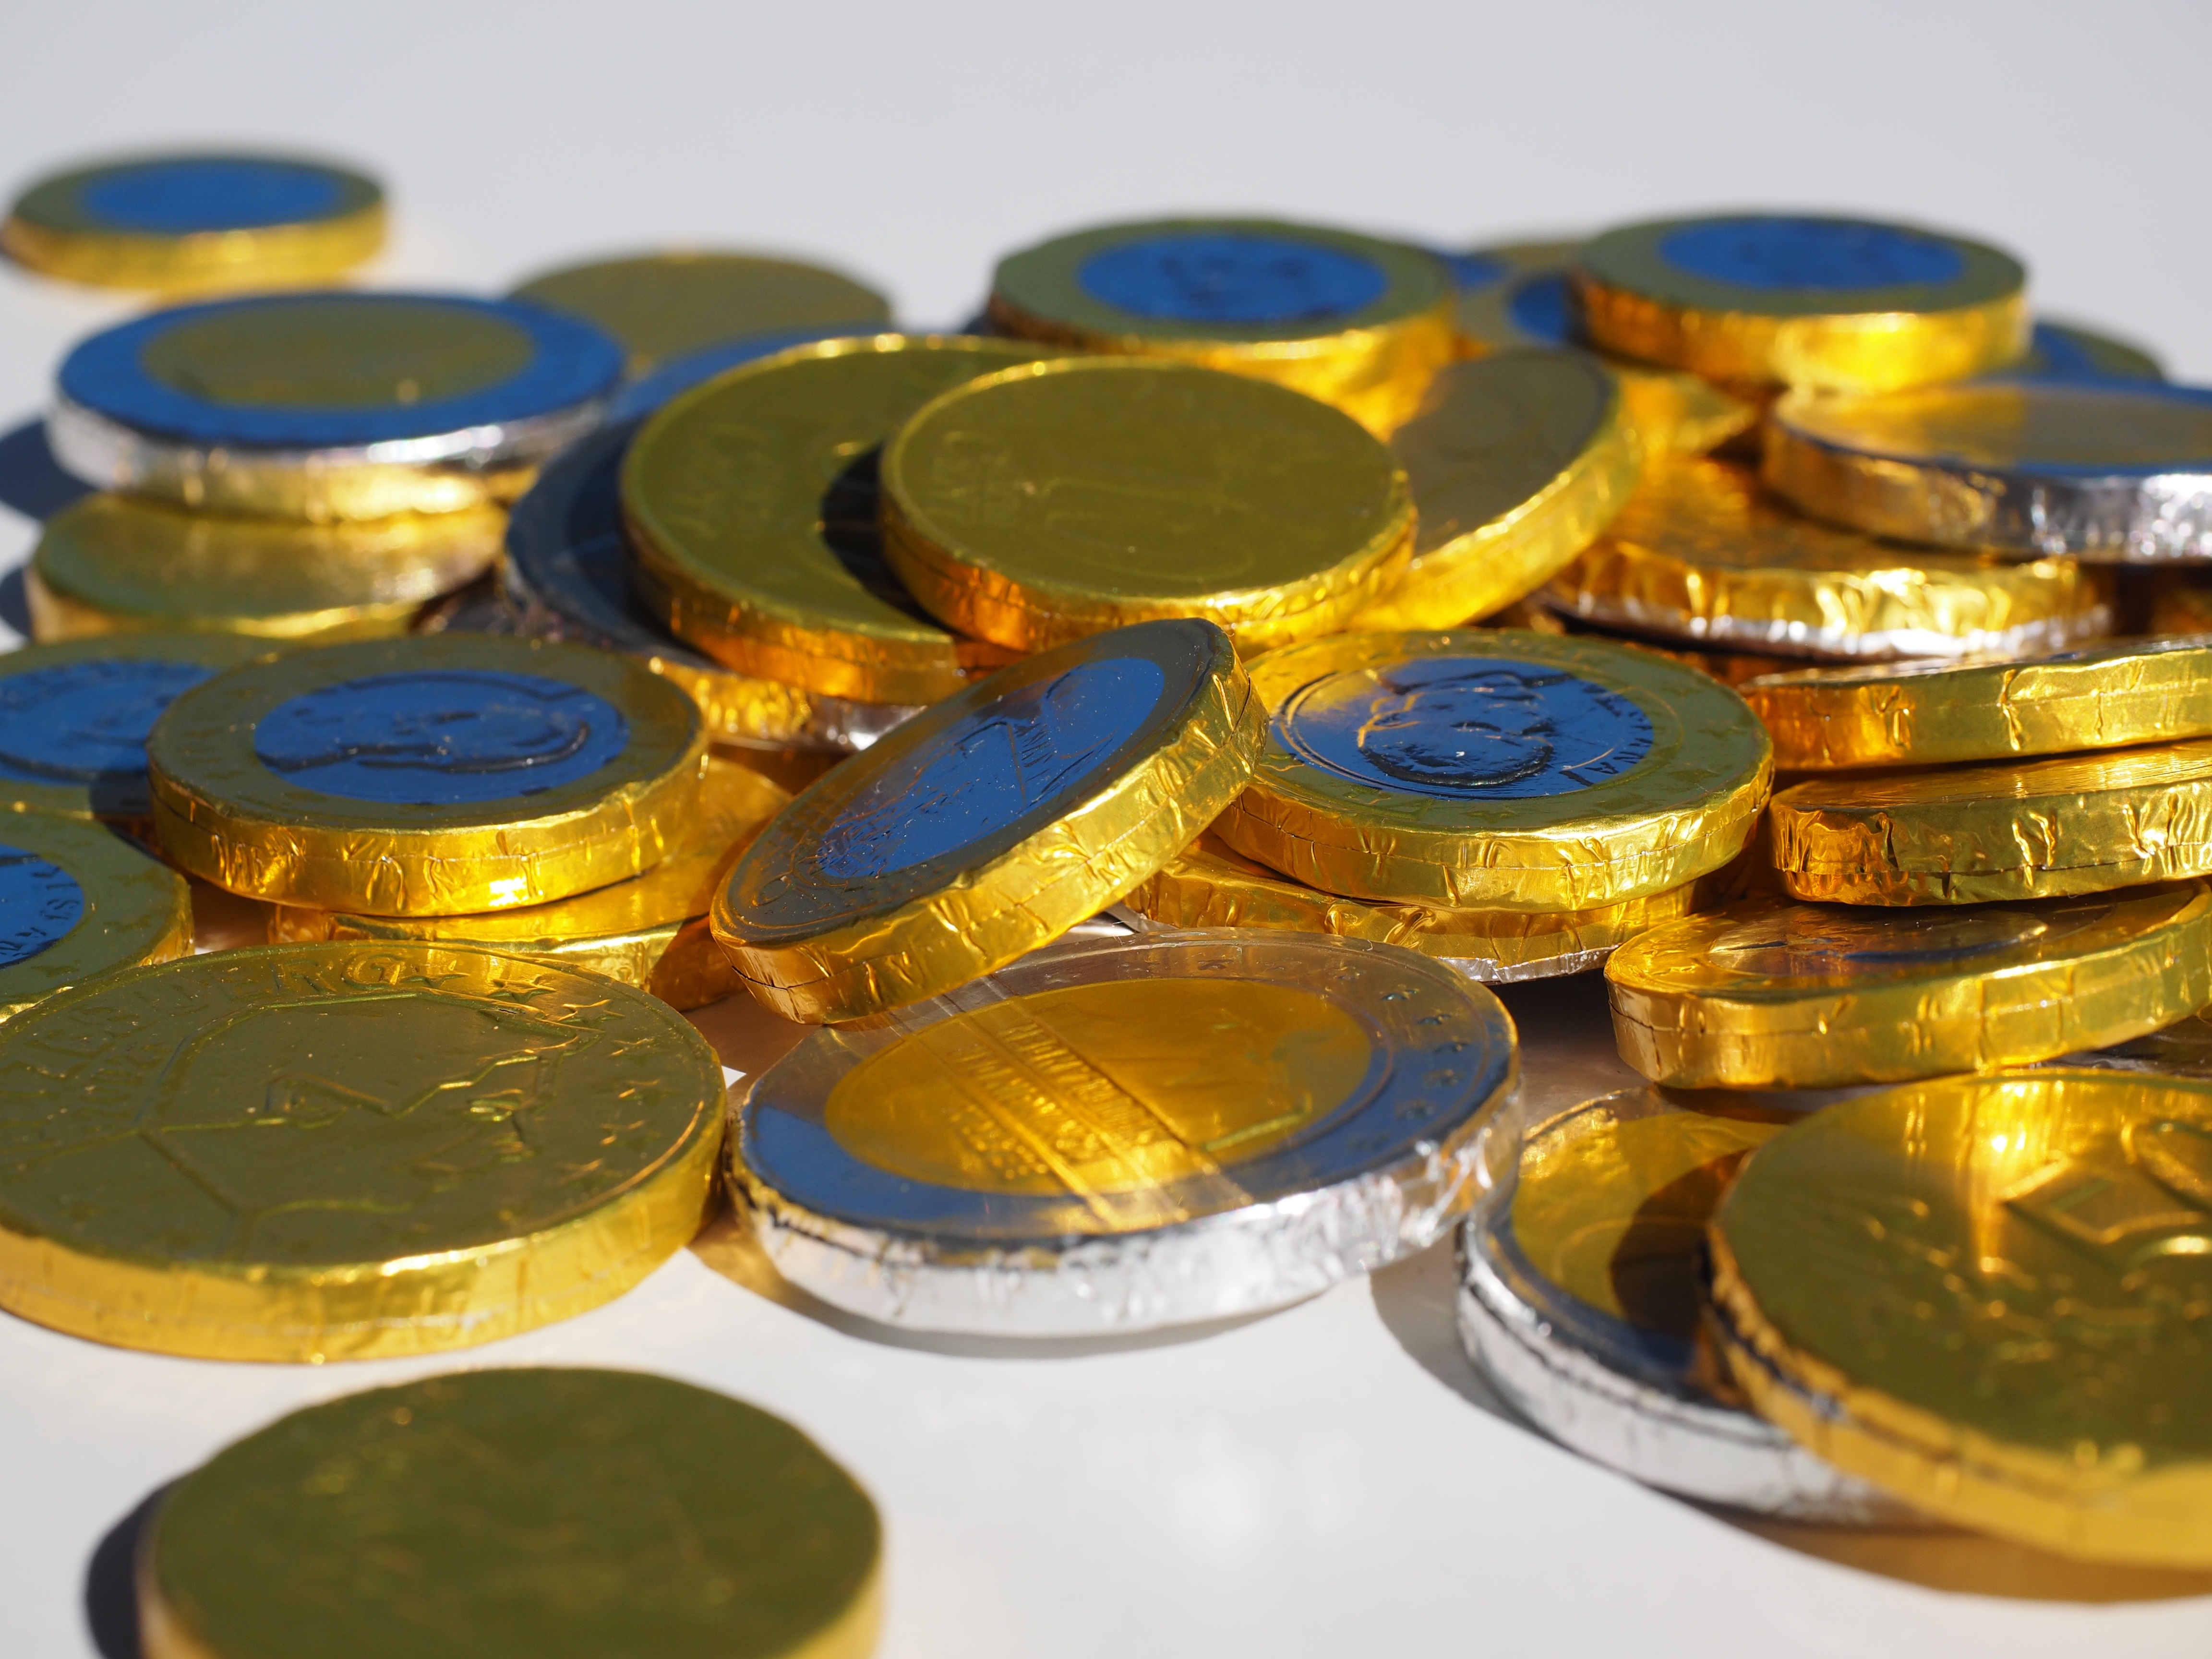
metal, money, yellow, cash, gold, silver, currency, euro, coin, treasure, coins, loose change, euros, specie, valuable, chocolate taler, chocolate coins